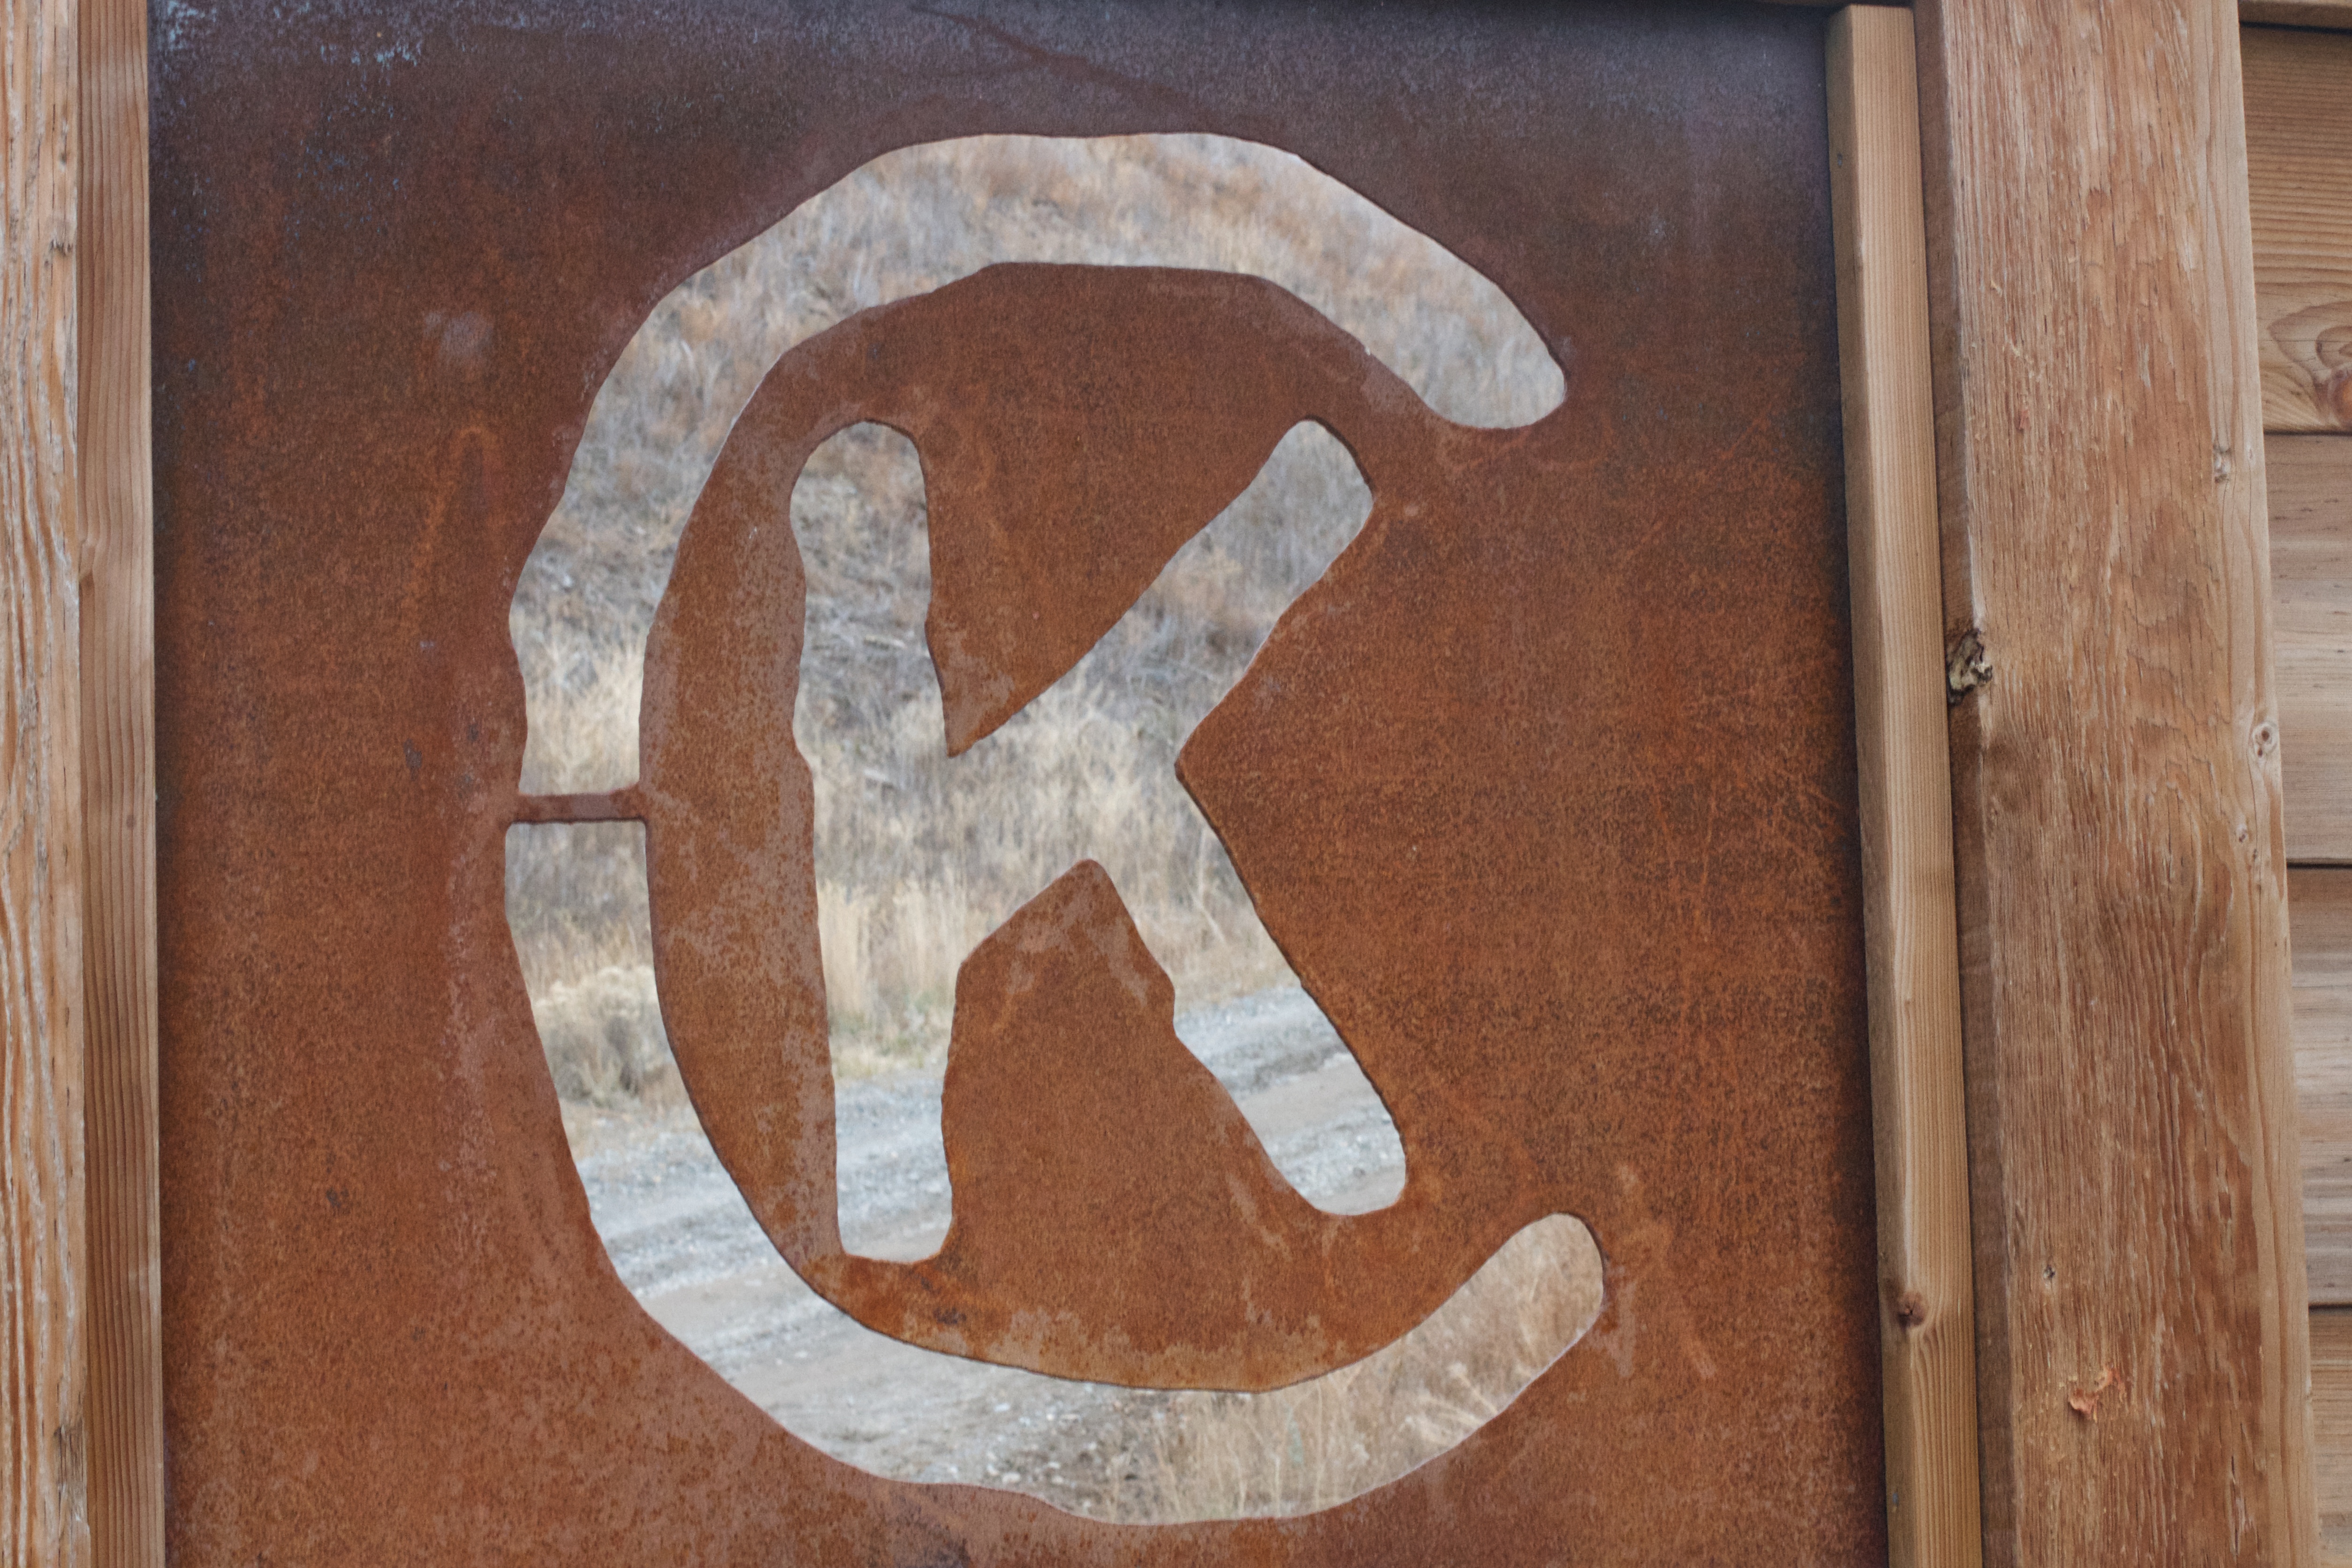
wood, number, wall, sign, symbol, signage, art, carving, house numbering